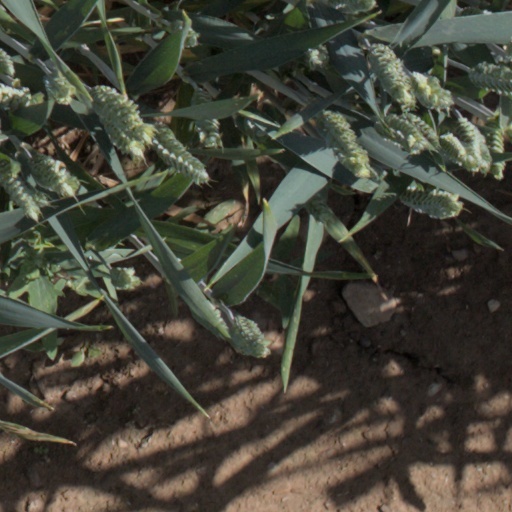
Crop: wheat